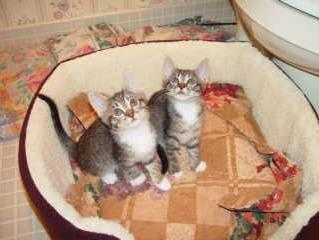
cat